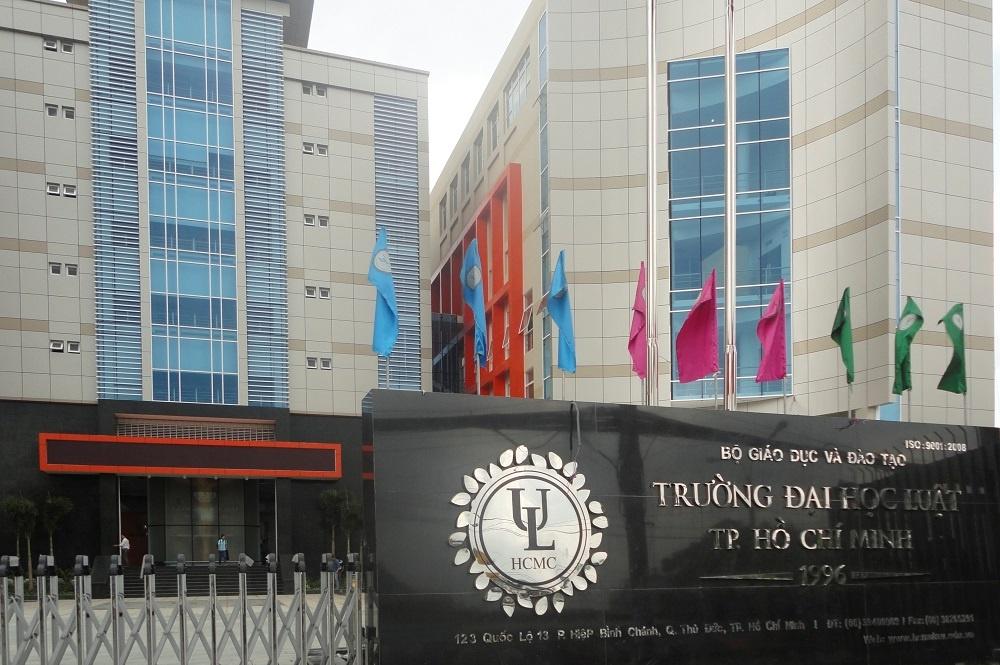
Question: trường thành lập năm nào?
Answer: năm 1996